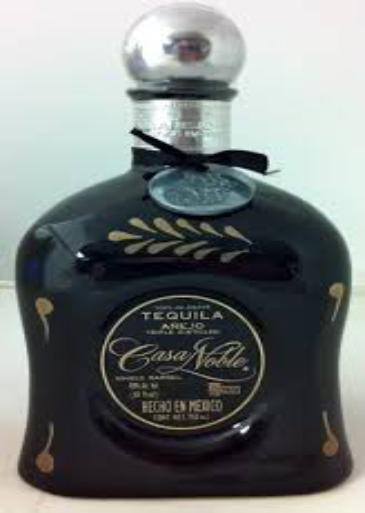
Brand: Casa Noble
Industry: Food